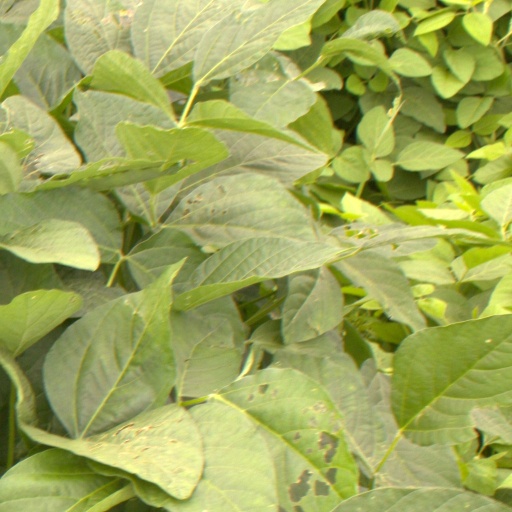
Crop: soybean